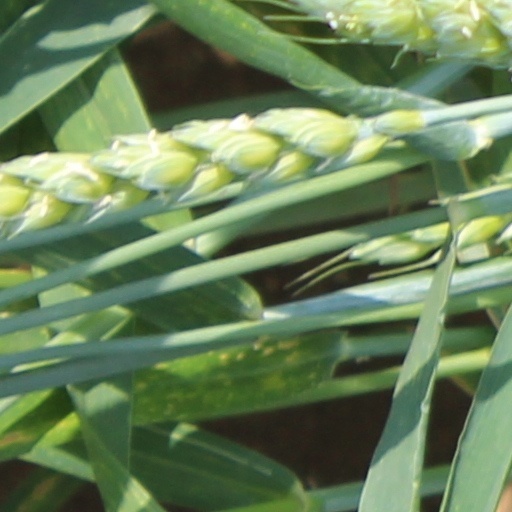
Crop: wheat